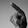
ASL letter: P